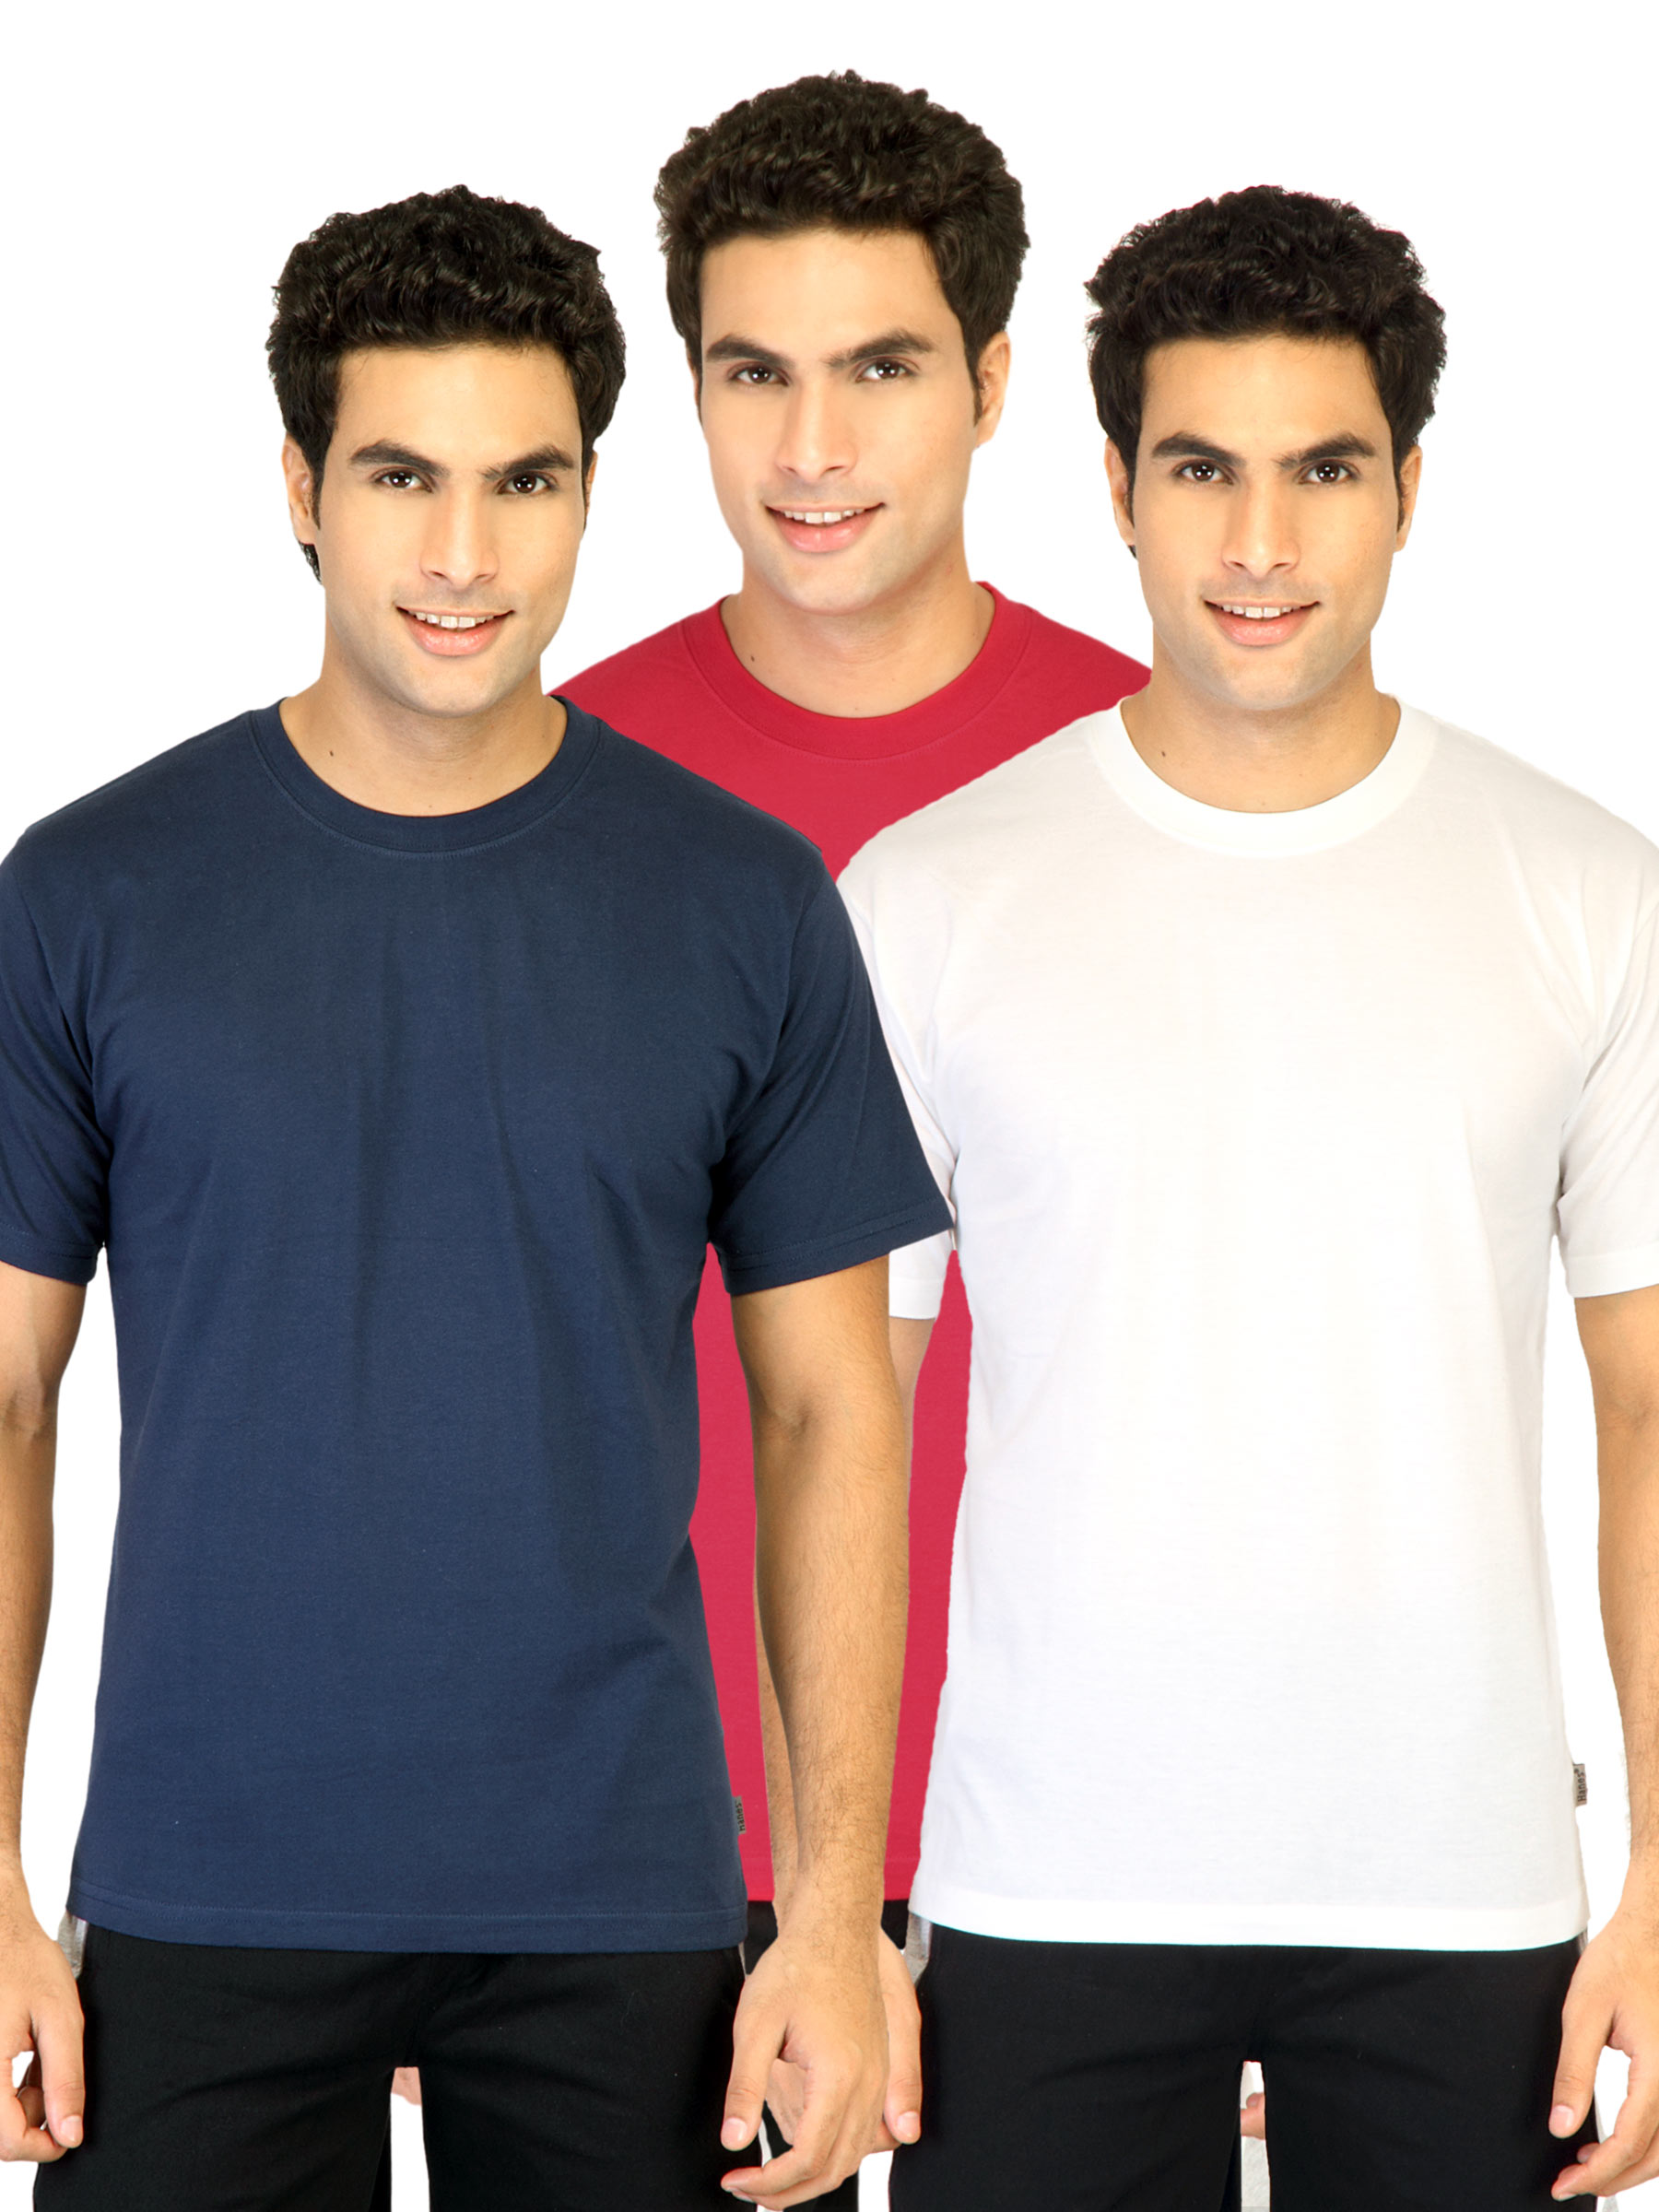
Hanes Men Half Sleeve Crew Pack of 3 Red Innerwear T-shirts
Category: Apparel / Innerwear / Innerwear Vests
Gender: Men
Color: Red
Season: Summer 2016
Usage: Casual